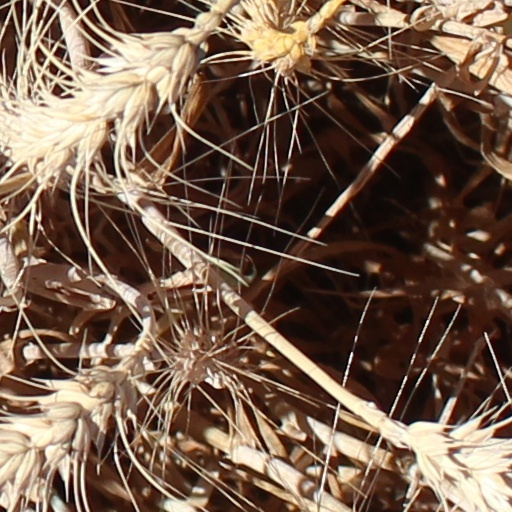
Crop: wheat